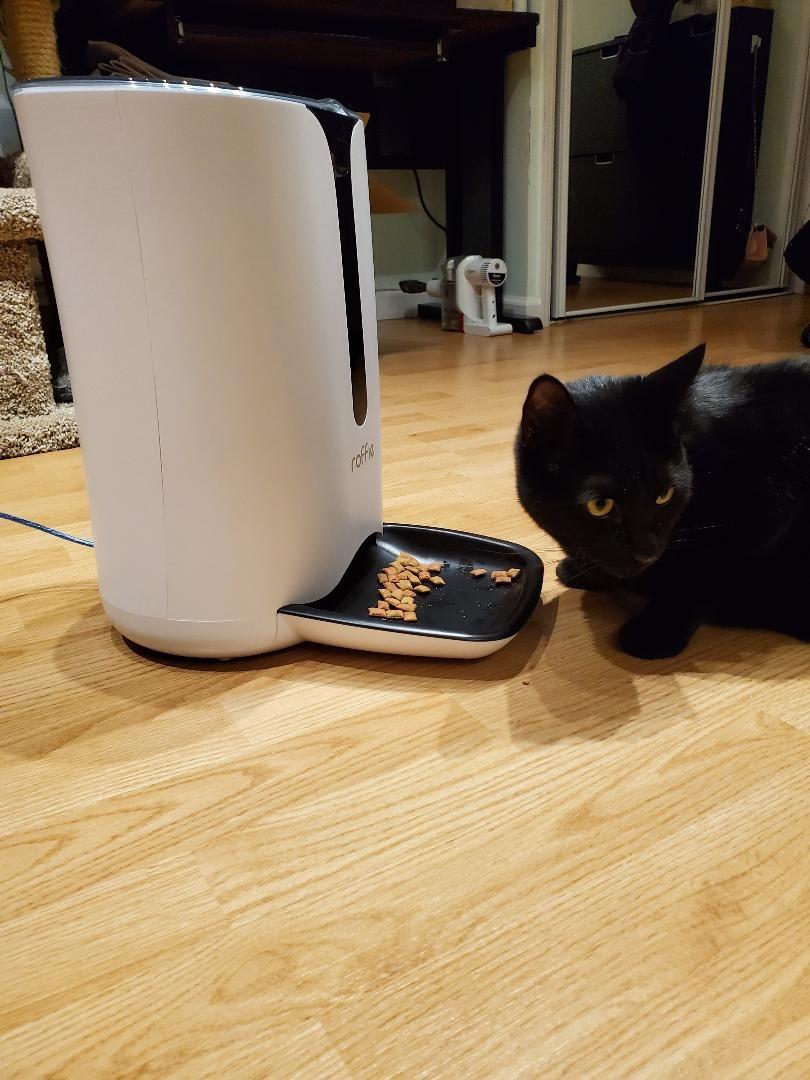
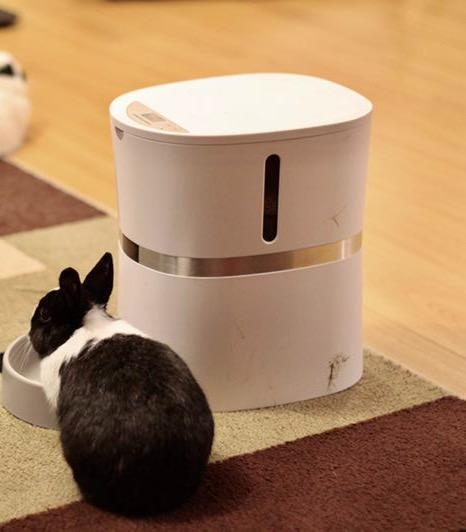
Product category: items_feeder
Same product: no